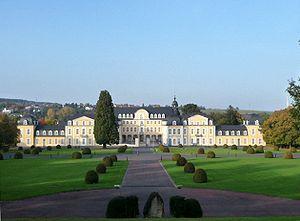
Orange-Nassau, également appelée Nassau-Orange, est une principauté qui fait partie du cercle du Bas-Rhin-Westphalie au sein du Saint-Empire romain germanique entre 1702 et 1806. Elle est dirigée par la maison d'Orange-Nassau.
Nassau-Dietz est un comté puis une principauté à partir de 1650, qui fait partie du cercle du Bas-Rhin-Westphalie au sein du Saint-Empire romain germanique entre 1606 et 1702, qui comprend les parties de l'ancien comté de Diez, tombées en 1386 dans la maison de Nassau.